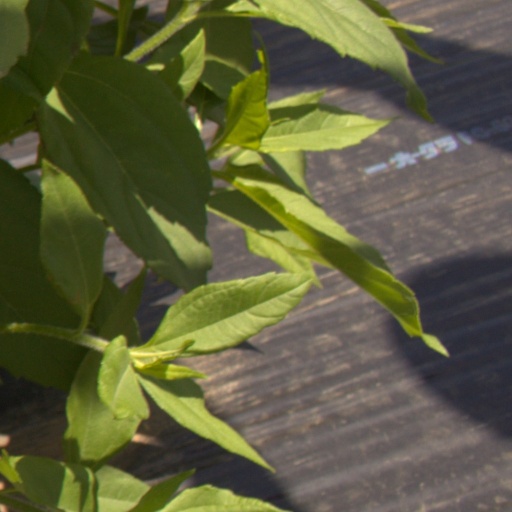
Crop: Jerusalem artichoke